Church of Heavenly Peace, Fuzhou

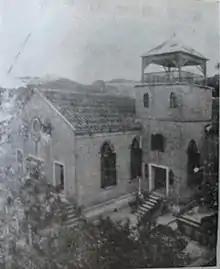
Heavenly Peace Church in the early 20th century

During the first half of the 20th century, the Church of Heavenly Peace had continued to play an instrumental role in the process of making a modern China. In 1900, Rev. Wong Nai Siong called upon more than 600 native Fuzhounese, mostly church members, to migrate to Sibu, Sarawak in Malaysia. In 1913, the Chinese leader Sun Yat-sen paid a visit to the church and gave an inspiring speech on the anti-Manchu movement and the Xinhai Revolution. In 1920, the female evangelist Dora Yu held a revival meeting, which nurtured the spiritual life of Watchman Nee who was later to become one of the greatest Chinese church leaders. In the 1930s, Dr. John Sung led several revival movements in this church. In 1947, the centennial of the Methodist Church in the Republic of China was also celebrated here.